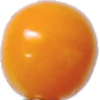
Label: physalis